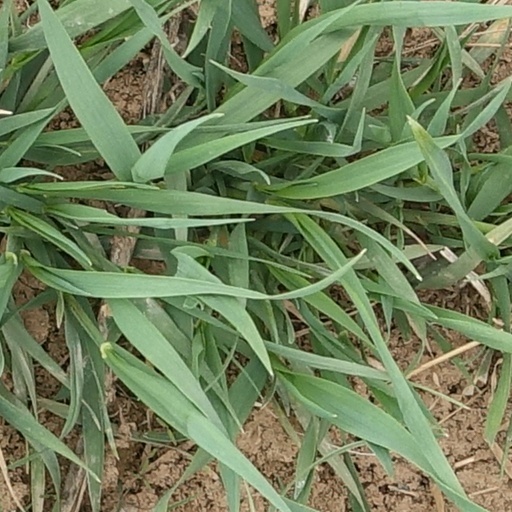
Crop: wheat